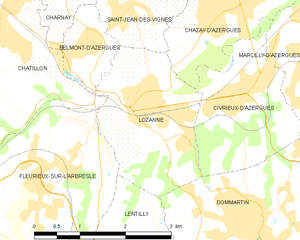
Carte des communes françaises